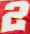
Number: 2